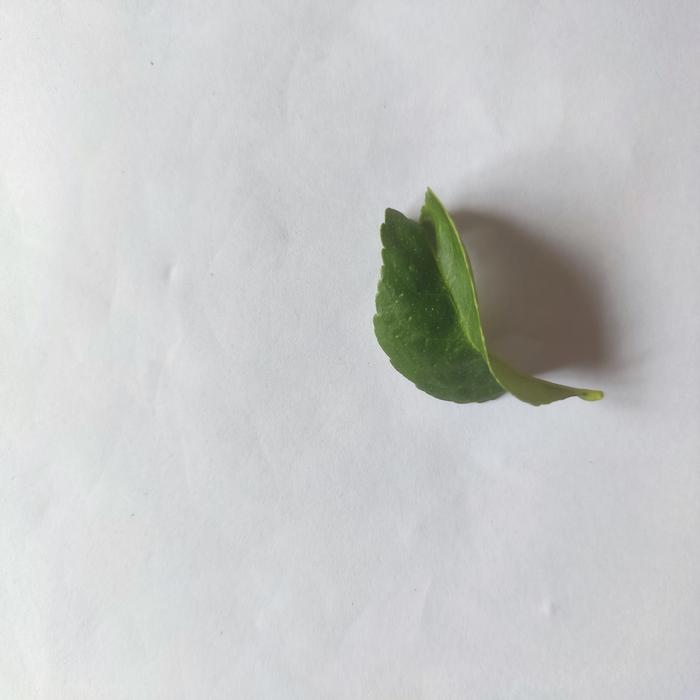
Crop: Lemon
Leaf condition: Leaf_Curl